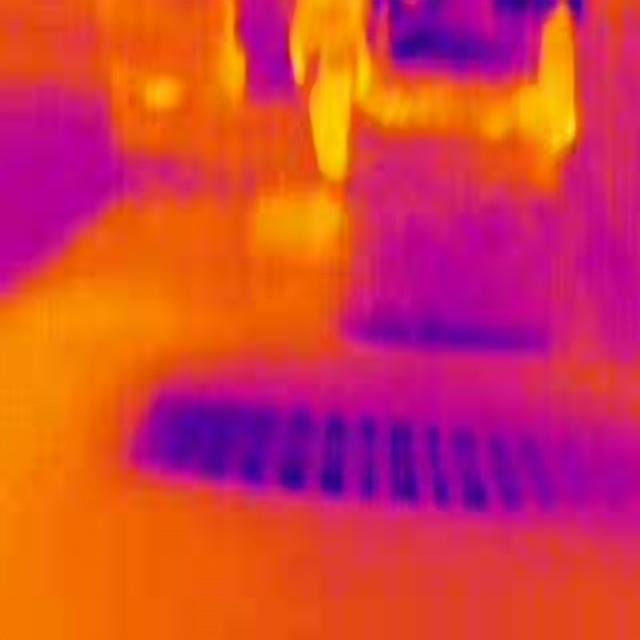
Detected objects:
label: person